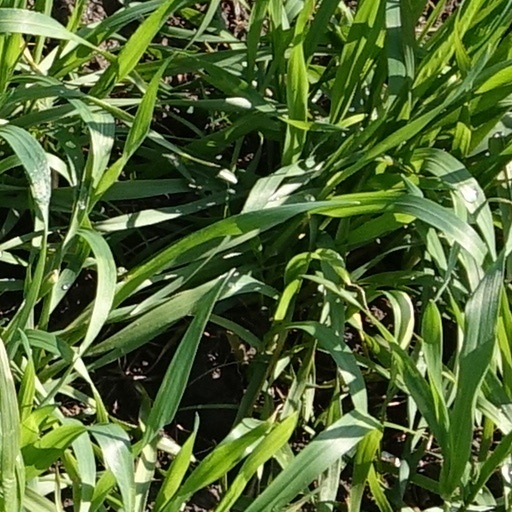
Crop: wheat